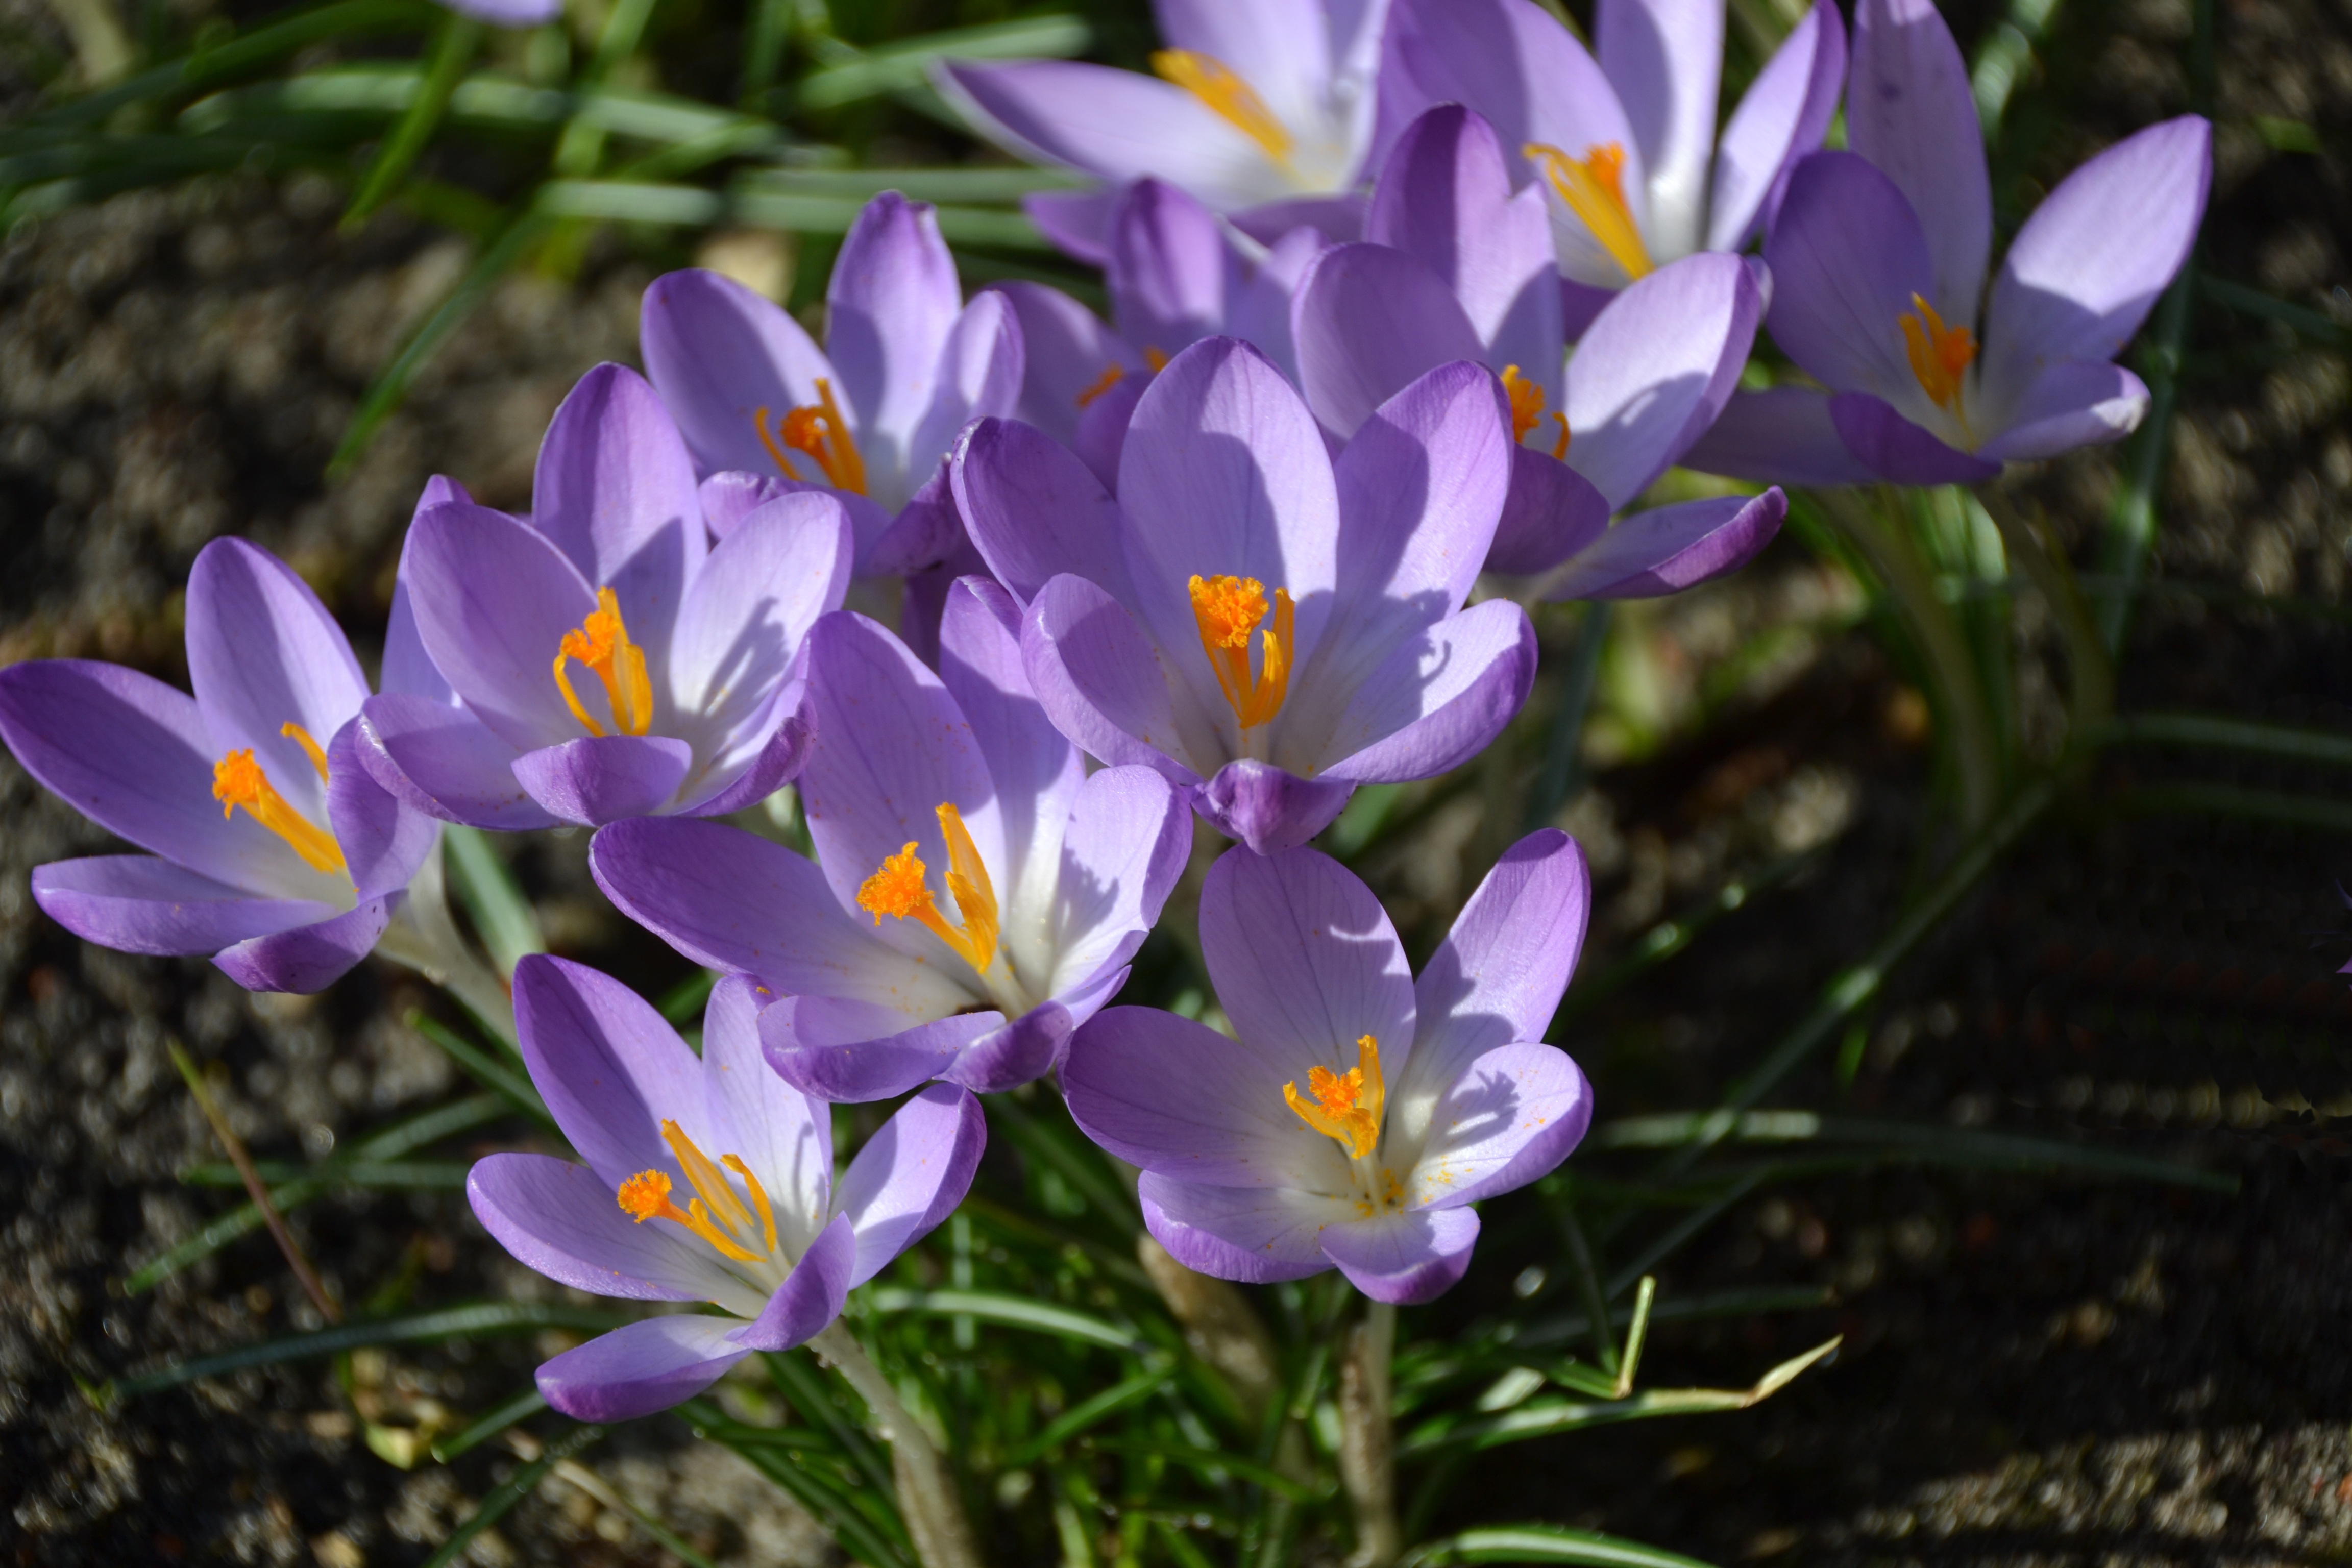
plant, flower, purple, spring, botany, flora, wildflower, flowers, crocus, purple flower, full bloom, flowering plant, land plant, iris family